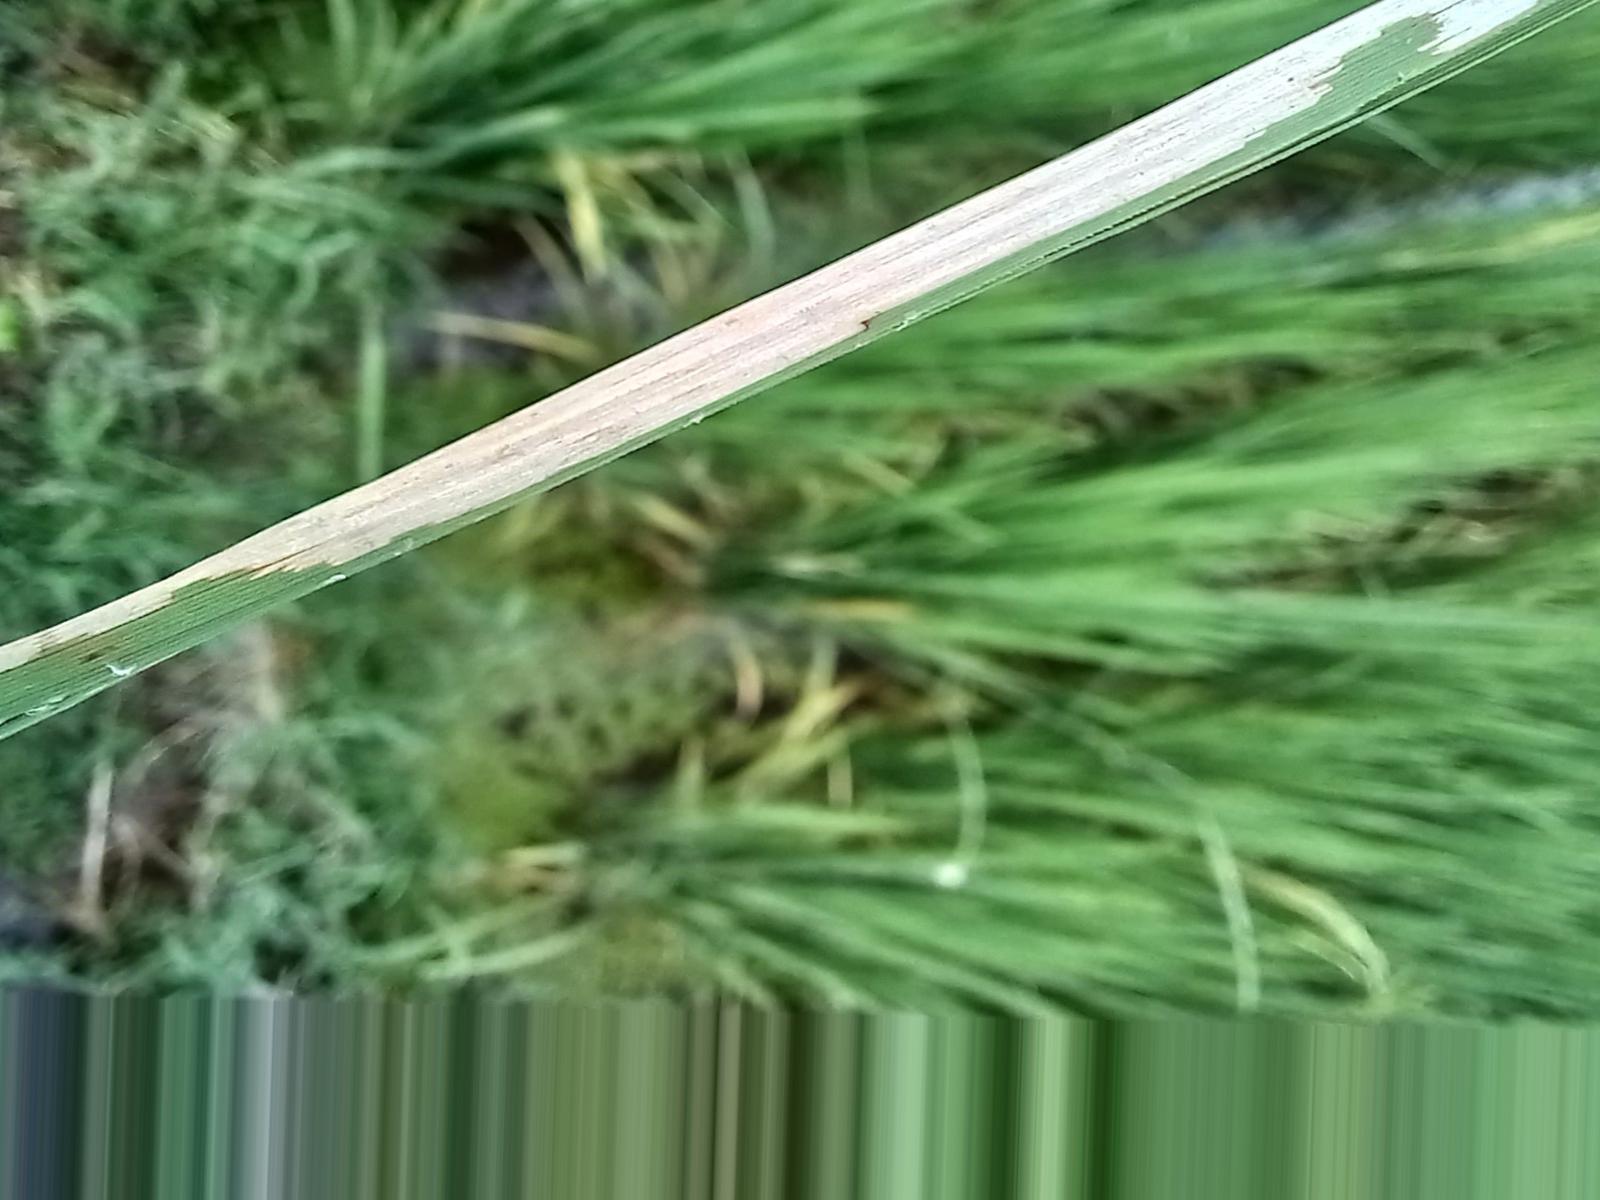
Nhãn: Sâu gai ( Hispa )